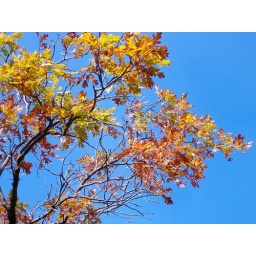
Fall foliage against a beautiful blue sky